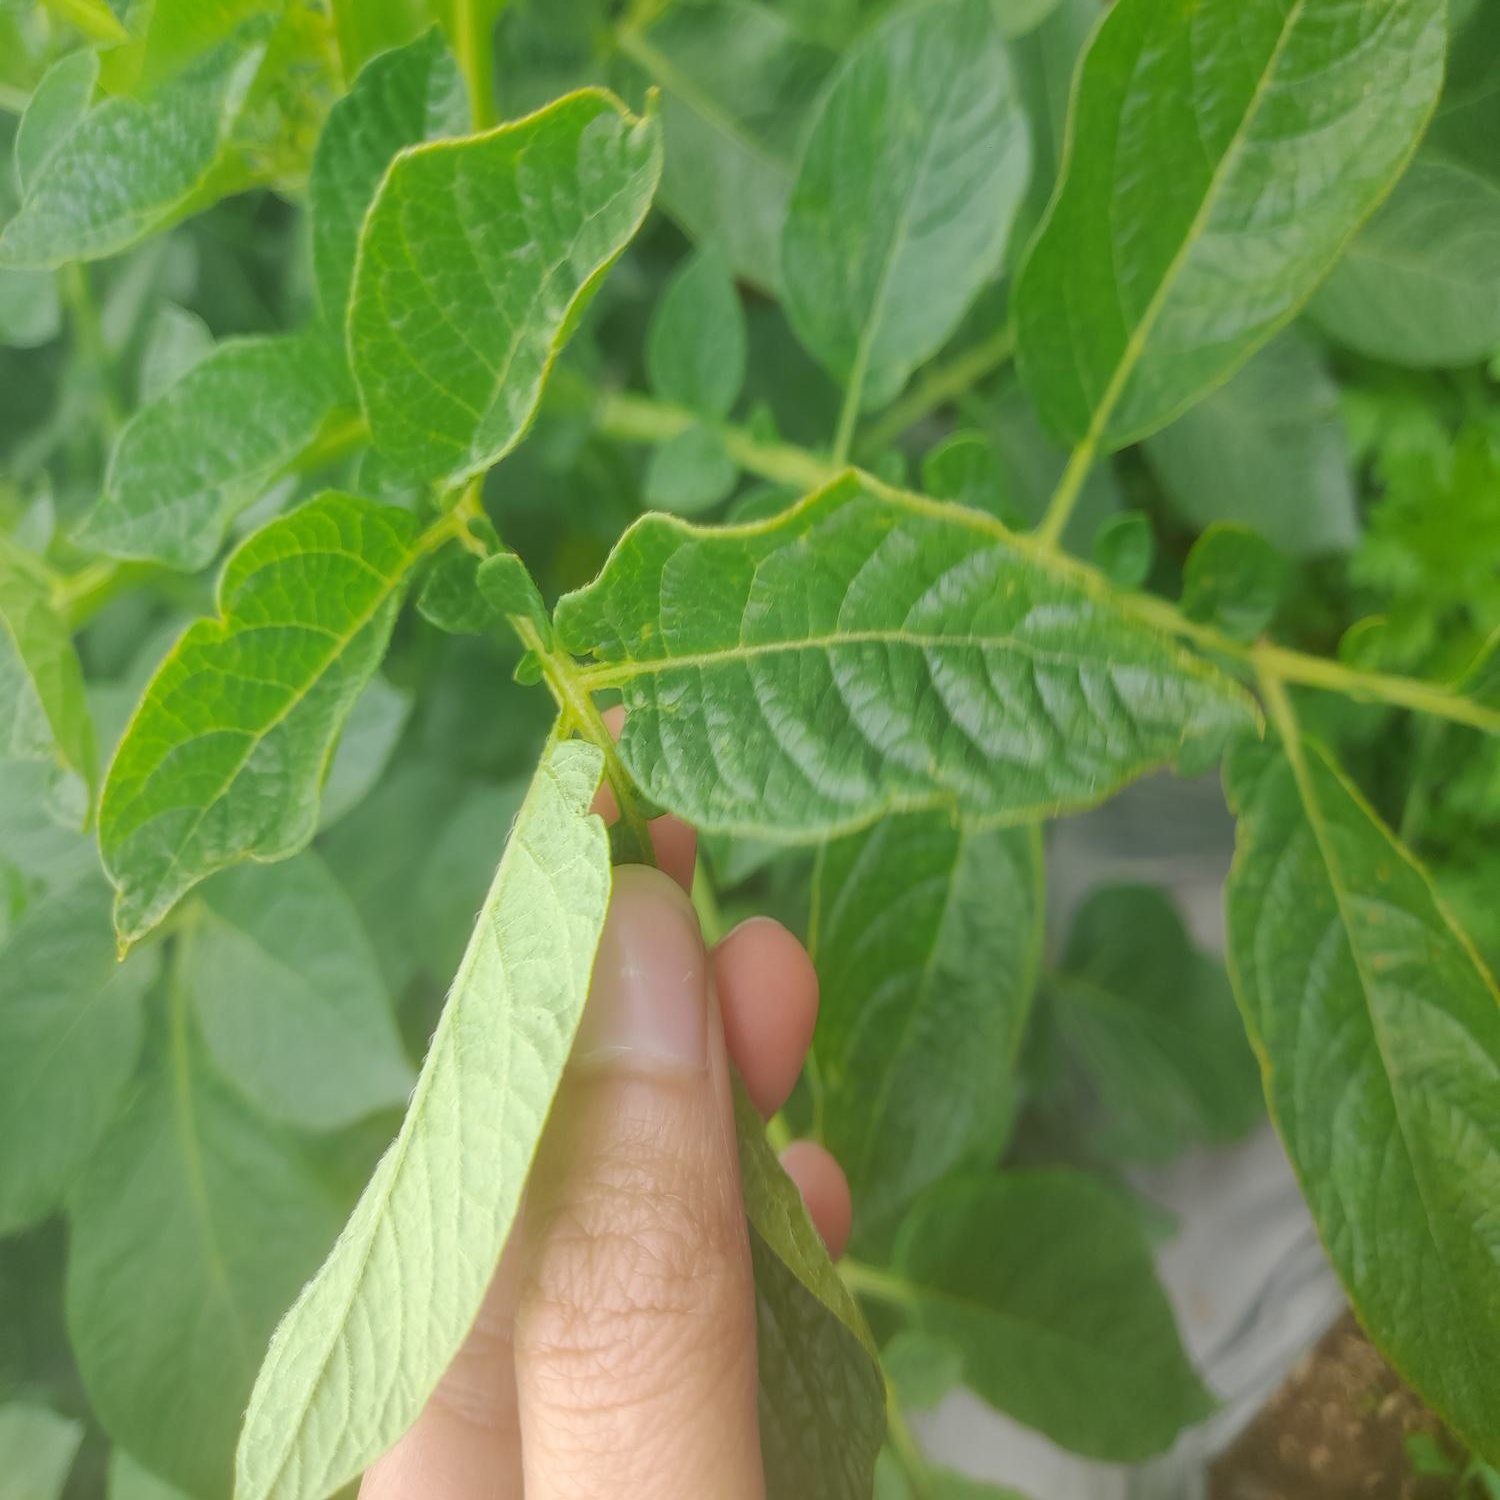
Etiqueta: Virus